Universal Lodge No. 14

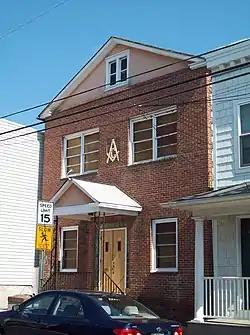
Universal Lodge No. 14, July 2009

Universal Lodge No. 14 is a historic building located in Annapolis, Anne Arundel County, Maryland. It was constructed about 1880 as a private dwelling, and substantially expanded in the mid-1950s. It is a two-story gable-front frame and concrete-block building with a brick veneer facade and a gable finished in stucco. It was listed on the National Register of Historic Places in 2008.